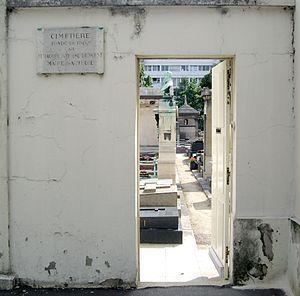
Entrée du cimetière d'Auteuil, 57 rue Claude-Lorrain, Paris 16e. La tombe surmontée d'un buste est celle d'Adolphe Yvon.
Le cimetière d'Auteuil est un cimetière parisien situé au nᵒ 57 de la rue Claude-Lorrain dans le 16ᵉ arrondissement.